Acrocanthosaurus

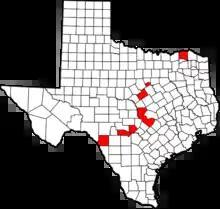
Some Texas counties where large theropod tracks have been discovered in the Glen Rose Formation.

None of the carpals (wrist bones) fit together precisely, suggesting the presence of a large amount of cartilage in the wrist, which would have stiffened it. All of the digits were able to hyperextend (bend backward) until they nearly touched the wrist. When flexed, the middle digit would converge towards the first digit, while the third digit would twist inwards. The first digit of the hand bore the largest claw, which was permanently flexed so that it curved back towards the underside of the hand. Likewise, the middle claw may have been permanently flexed, while the third claw, also the smallest, was able to both flex and extend. After determining the ranges of motion in the joints of the forelimb, the study went on to hypothesize about the predatory habits of "Acrocanthosaurus". The forelimbs could not swing forward very far, unable even to scratch the animal's own neck. Therefore, they were not likely to have been used in the initial capture of prey and "Acrocanthosaurus" probably led with its mouth when hunting. On the other hand, the forelimbs were able to retract towards the body very strongly. Once prey had been seized in the jaws, the heavily muscled forelimbs may have retracted, holding the prey tightly against the body and preventing escape. As the prey animal attempted to pull away, it would only have been further impaled on the permanently flexed claws of the first two digits. The extreme hyperextensibility of the digits may have been an adaptation allowing "Acrocanthosaurus" to hold struggling prey without fear of dislocation. Once the prey was trapped against the body, "Acrocanthosaurus" may have dispatched it with its jaws. Another possibility is that "Acrocanthosaurus" held its prey in its jaws, while repeatedly retracting its forelimbs, tearing large gashes with its claws. Other less probable theories have suggested the forelimb range of motion being able to grasp onto the side of a sauropod and clinging on to topple the sauropods of smaller stature, though this is unlikely due to "Acrocanthosaurus" having a rather robust leg structure compared to other similarly structured theropods.